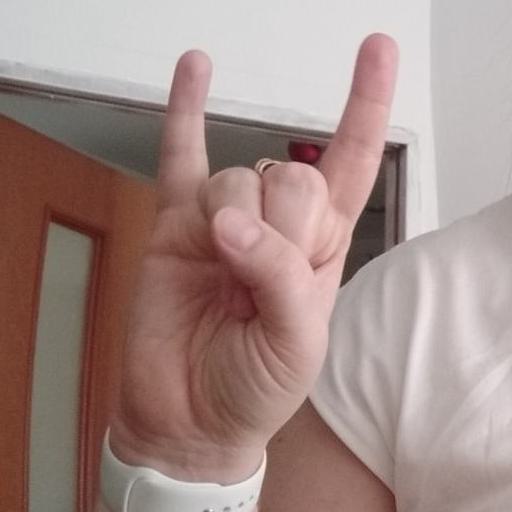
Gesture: rock